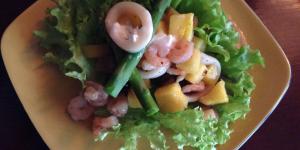
ensalada de pina y marisco